Middelzee

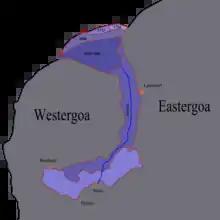
Map of the former Middelzee in West Frisian showing dates of land reclamation

At the beginning of the 10th century people became more organised and worked to prevent the further encroachment of the Middelzee. Levees and natural marsh bars were raised along the shore north of Steins on the western coast of Oostergo. This also happened on the north west facing coast of Westergo along the Reid. During the 10th century a dyke was established along the east coast of Westergo along the coast of the Middelzee. The mother polders were established as regions of land completely encircled by dykes.